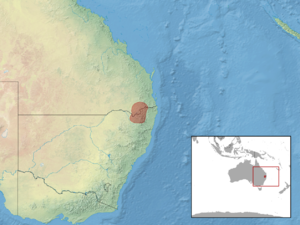
Silvascincus tryoni est une espèce de sauriens de la famille des Scincidae.